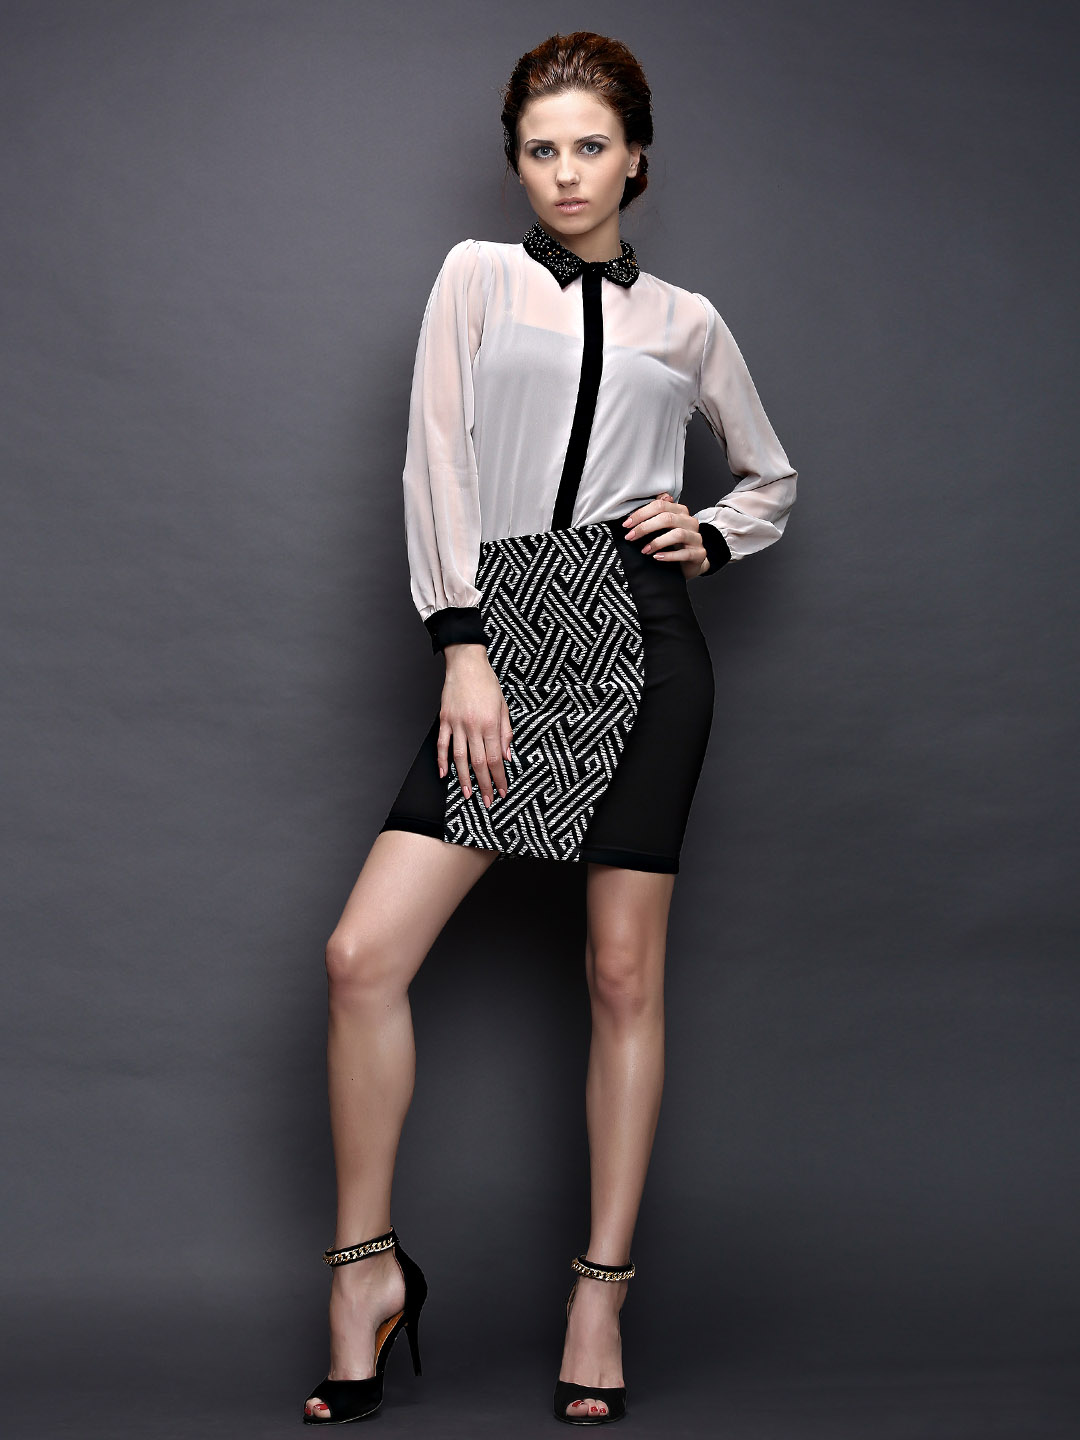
Lee Men Elvira Rinse Black Jeans
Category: Apparel / Bottomwear / Jeans
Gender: Men
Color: Black
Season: Fall 2011
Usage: Casual